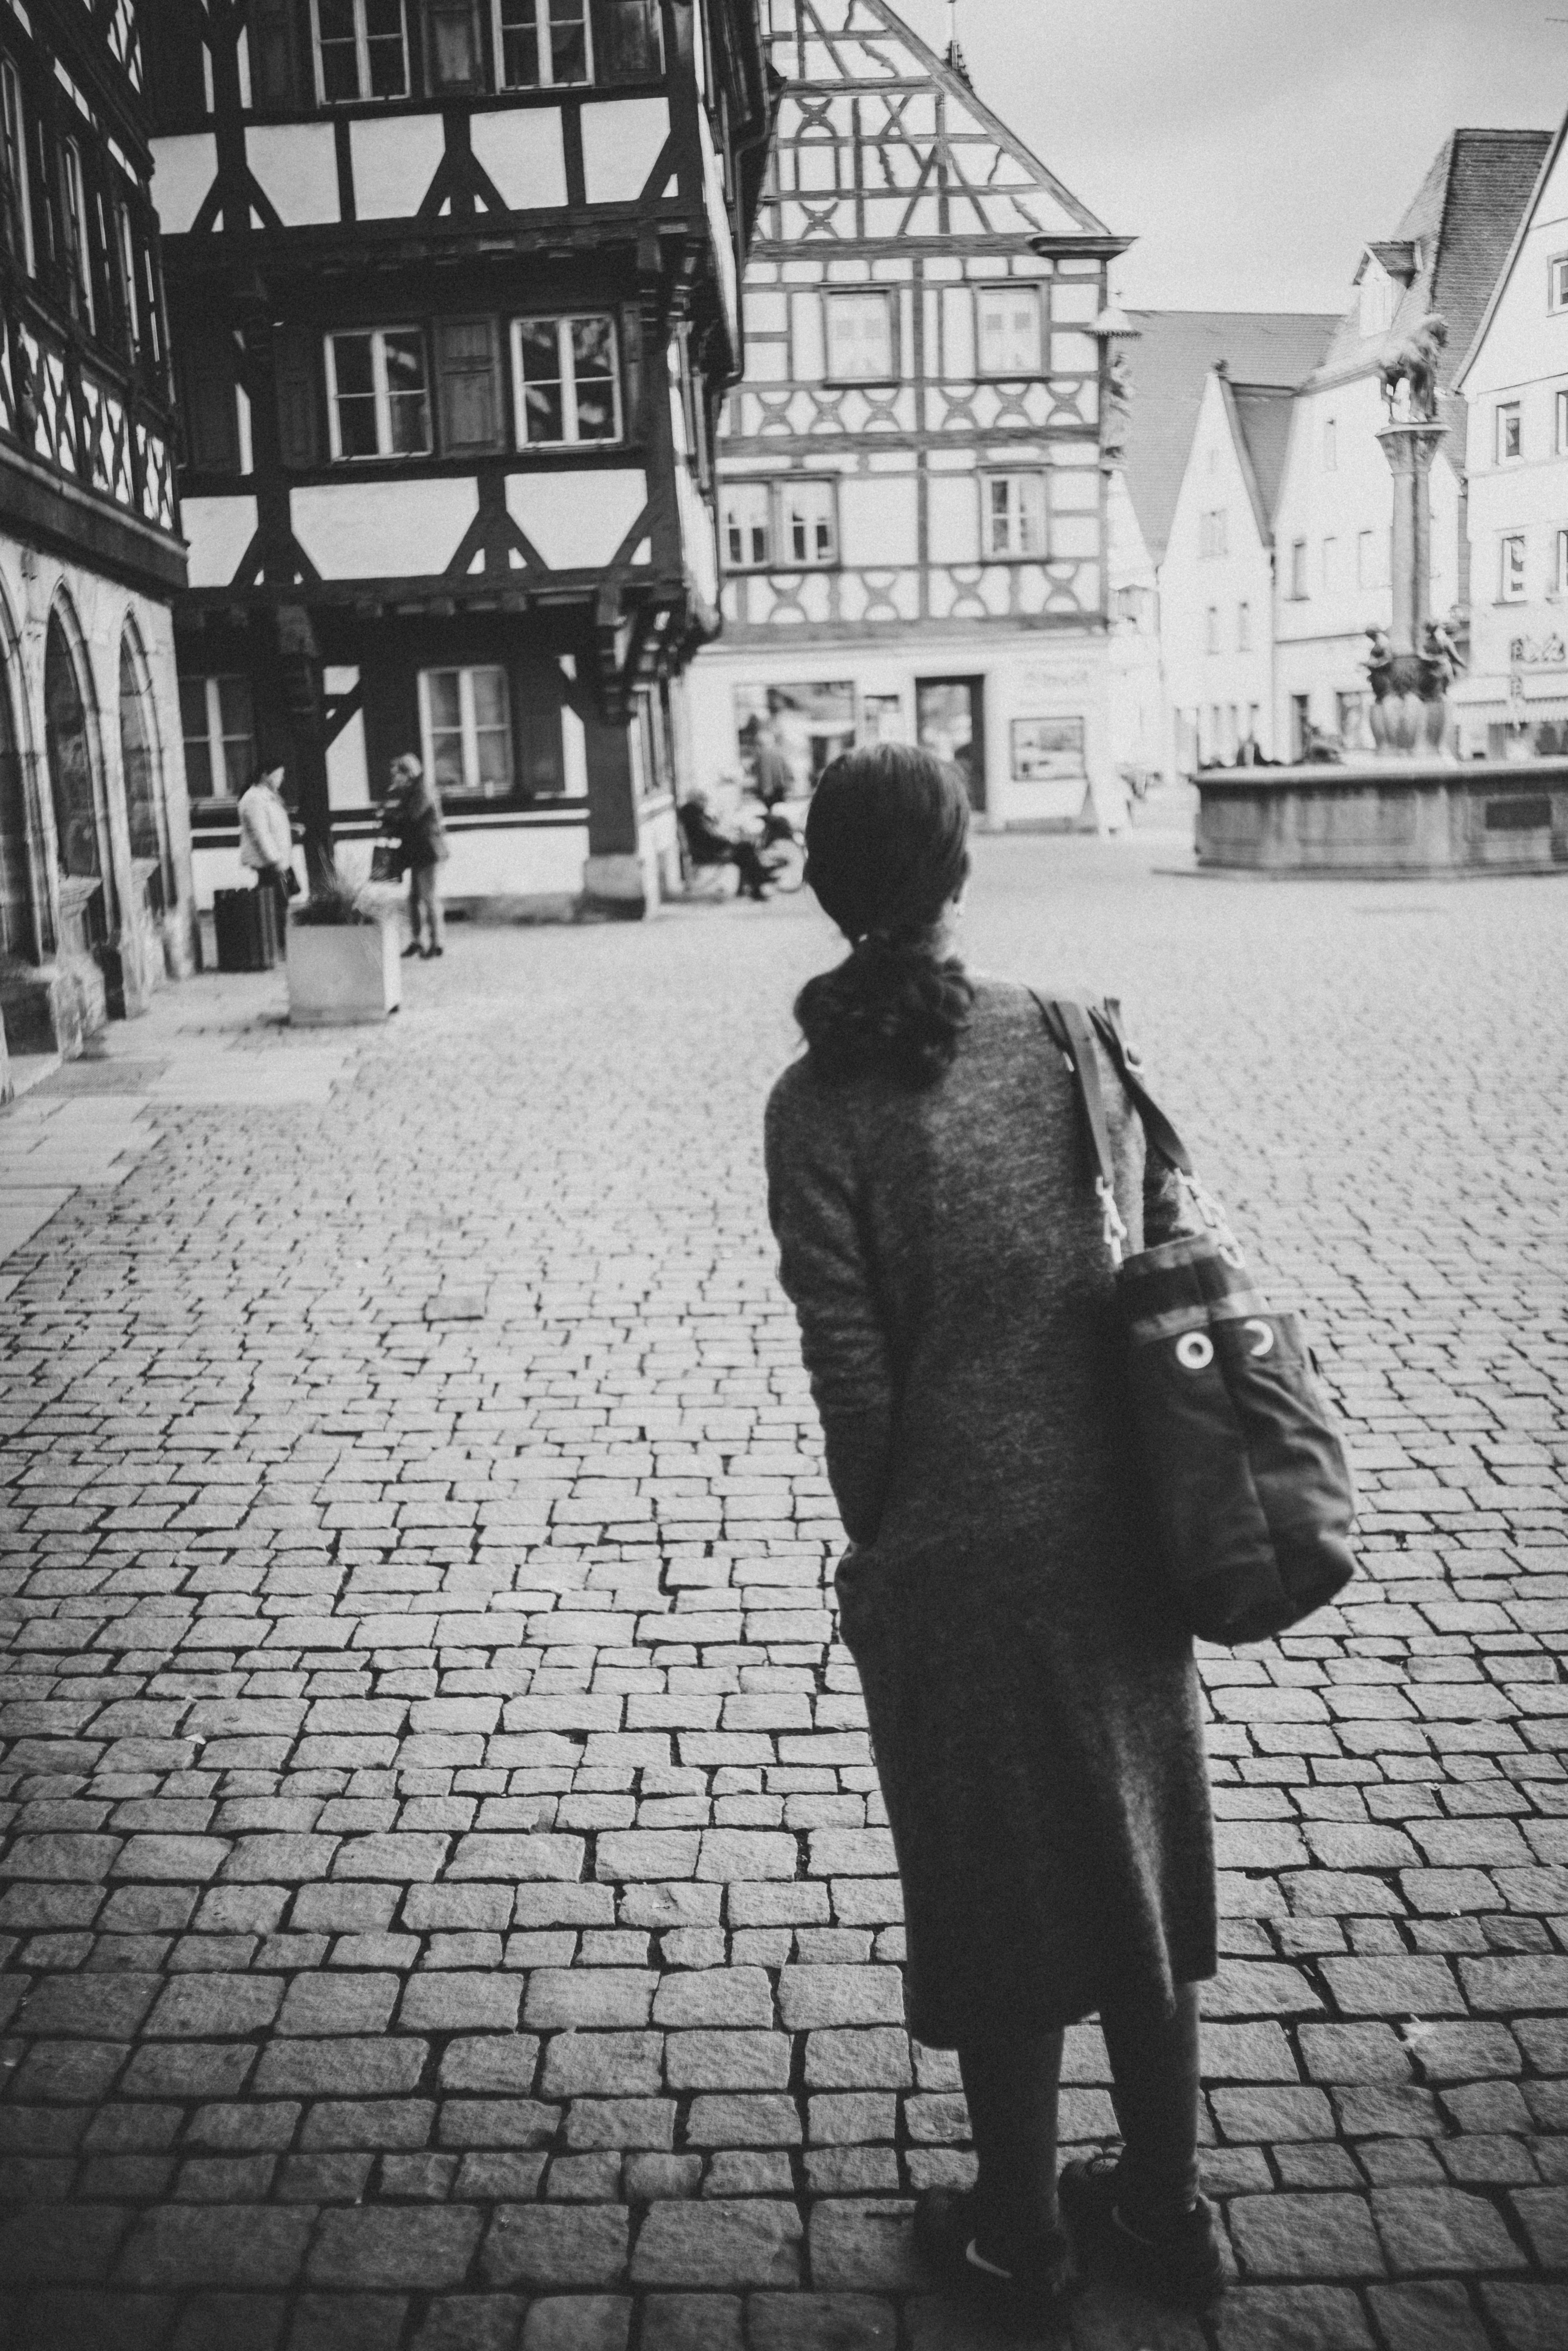
black and white, architecture, girl, road, white, street, photography, city, urban, sitting, black, monochrome, art, mono, infrastructure, stadt, photograph, snapshot, germany, deutschland, kunst, schwarzweiss, sony, history, bayern, bavaria, image, heritage, 3, franken, voigtlander, monochrom, a7rii, forchheim, bent, geb ude, gebogen, schief, schr hg, fracnocnia, nocton, monochrome photography, film noir, human positions